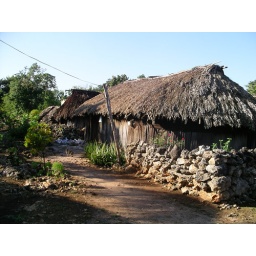
Average house in Cedral. This one was across the street from the church. Tom Called them Gilligan Huts.